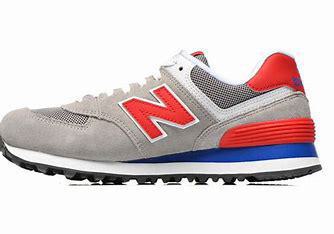
Brand: New
Model: Balance ML574